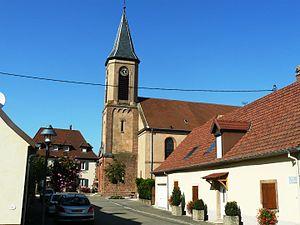
Église Saint-Arbogast de Saint-Pierre